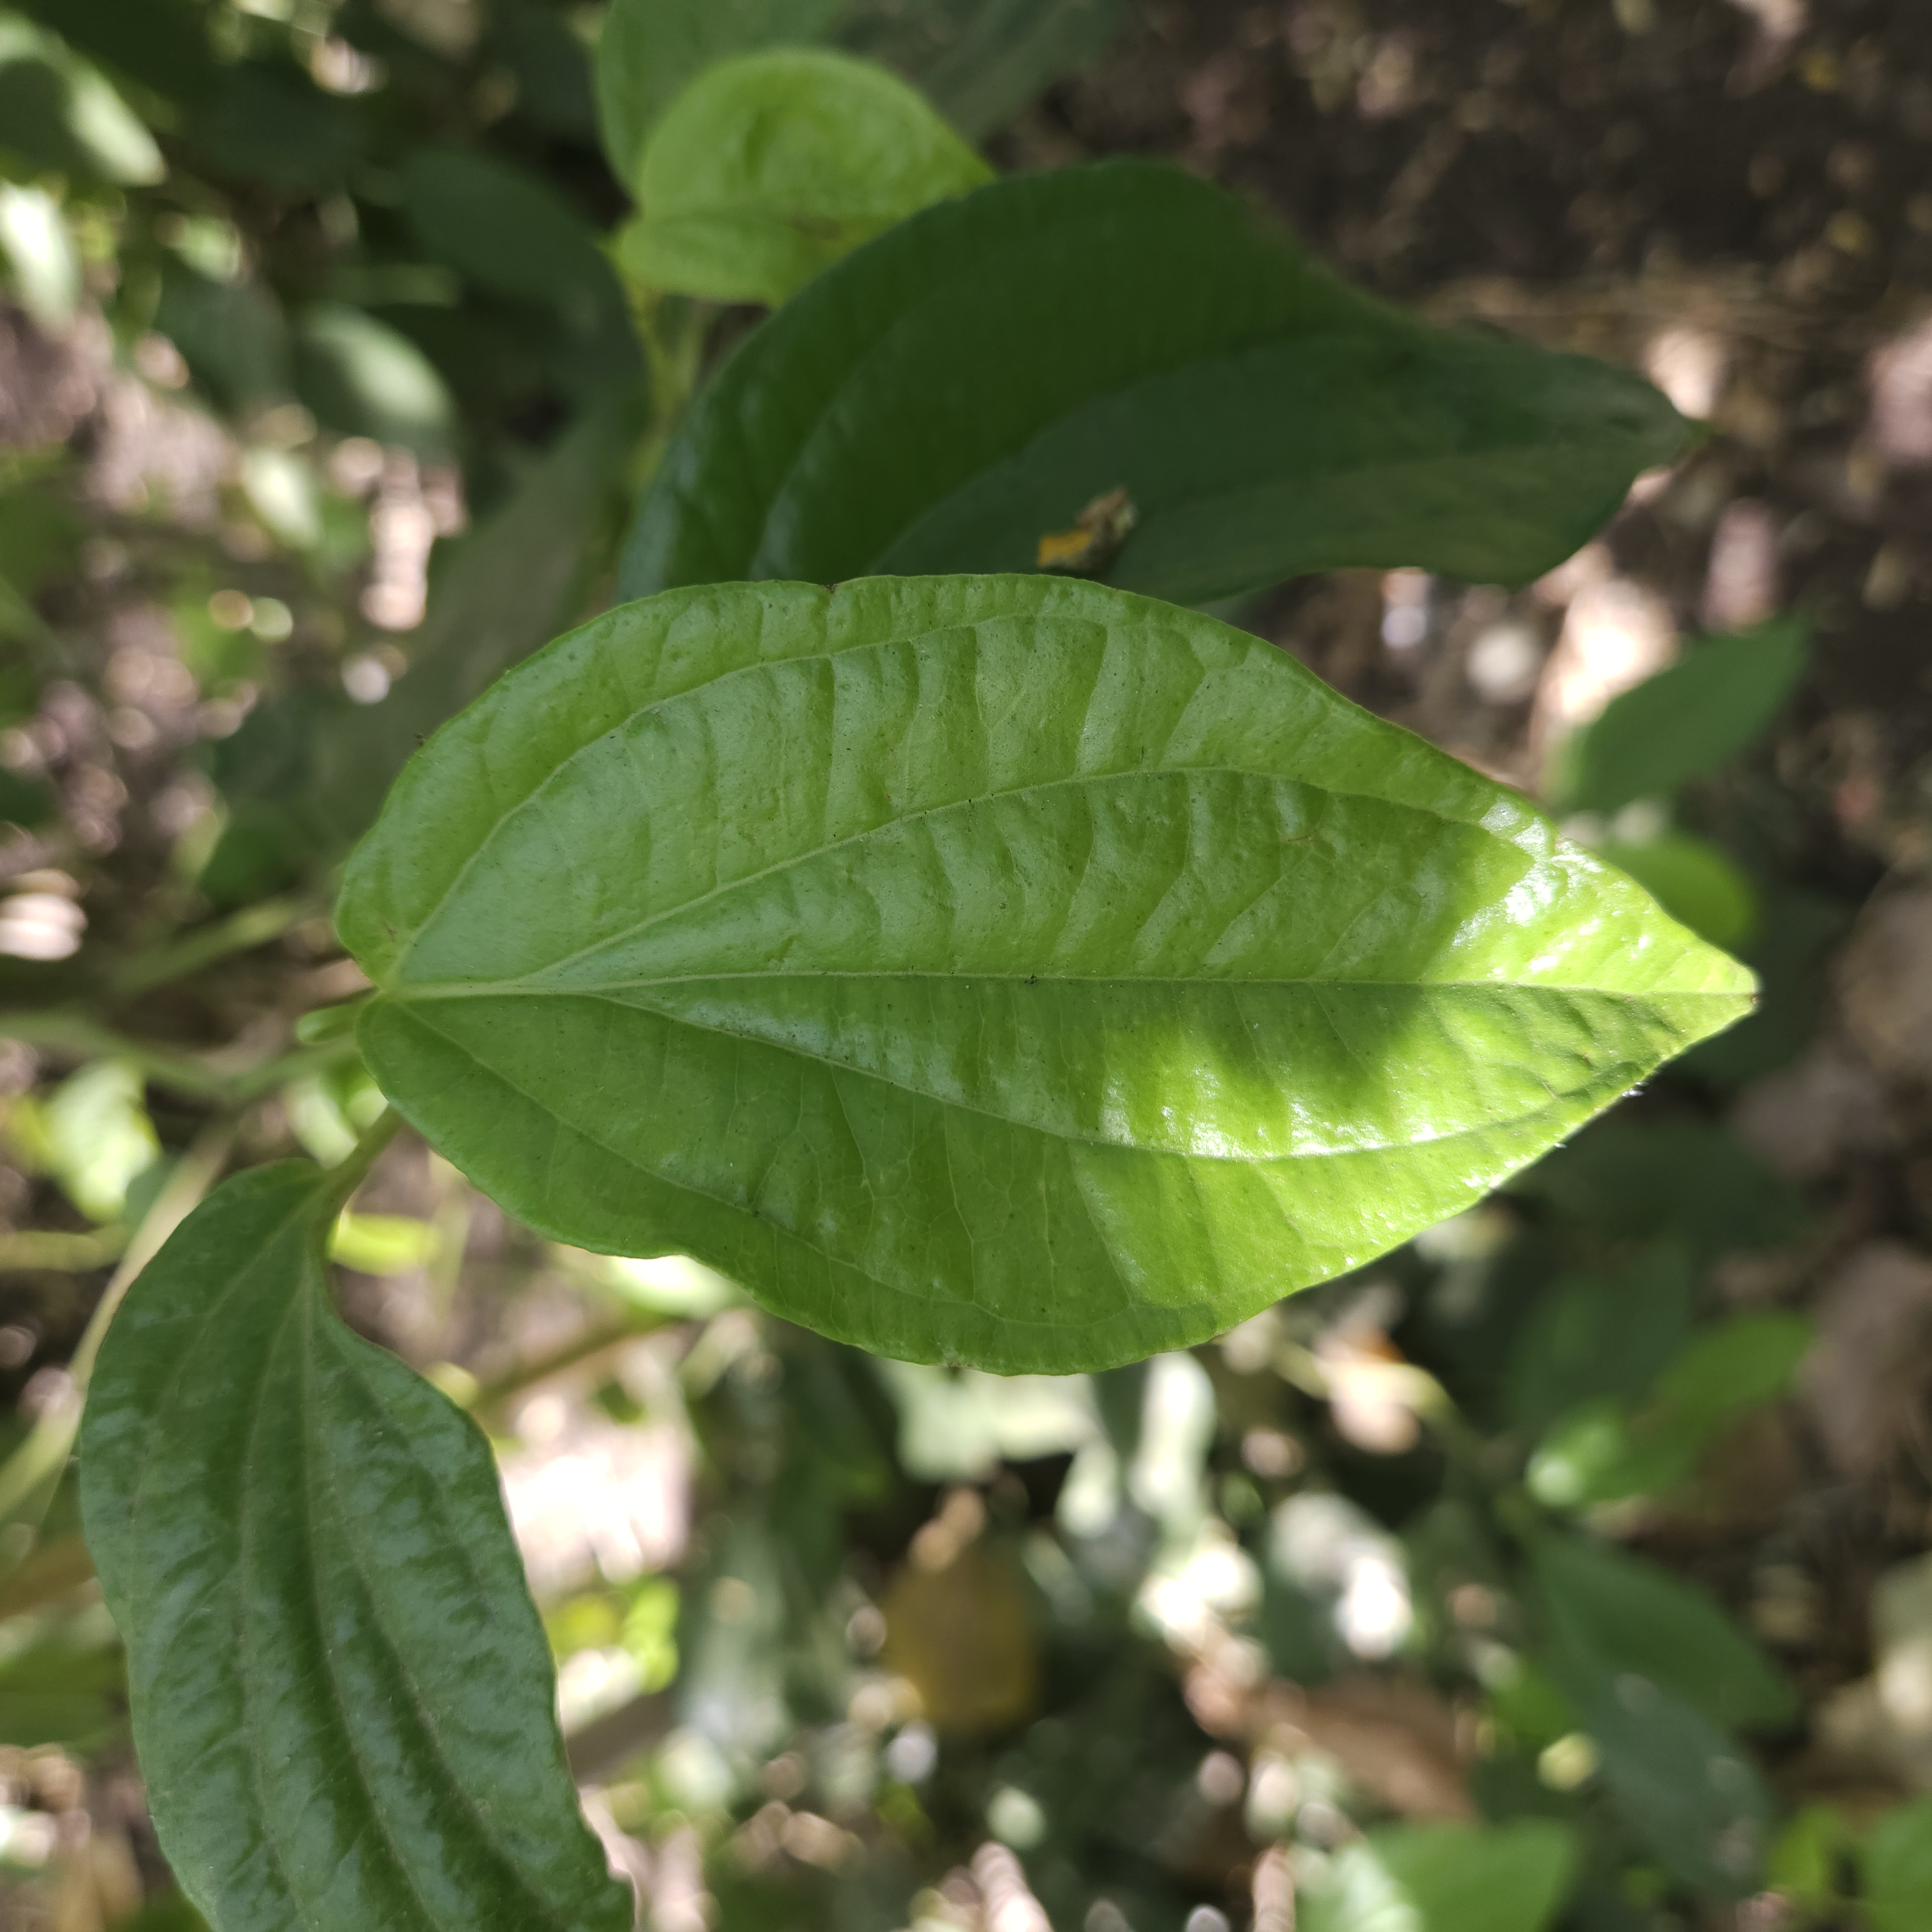
Label: Healthy